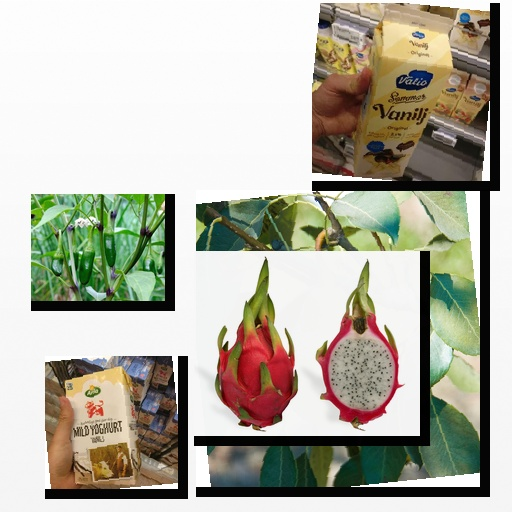
Food items: vanilla_yoghurt, pear, vanilla_yogurt, jalapeno, dragon_fruit